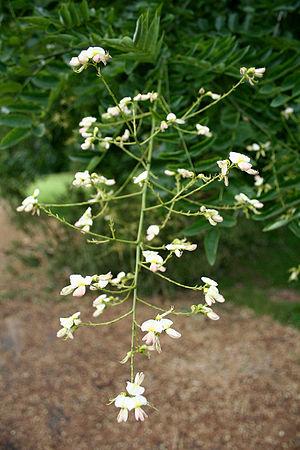
Fleurs de Sophora du Japon (Styphnolobium japonicum) syn. (Sophora japonica). Lieu de la prise de vue
Styphnolobium japonicum, le « Sophora du Japon » ou « arbre à miel, est une espèce d'arbres de la famille des Fabaceae. Il est aussi appelé « pagode japonaise » ou « arbre aux pagodes ». Il doit ses surnoms au fait qu'il fait partie des arbres traditionnels installés à proximité des pagodes.